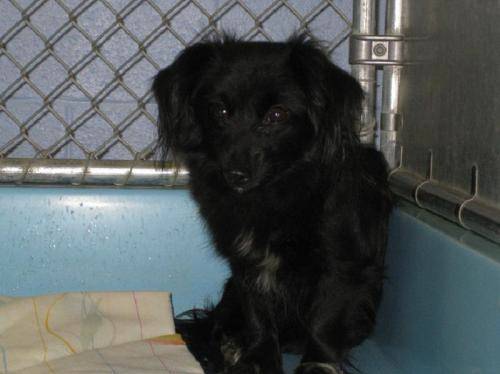
Label: dog